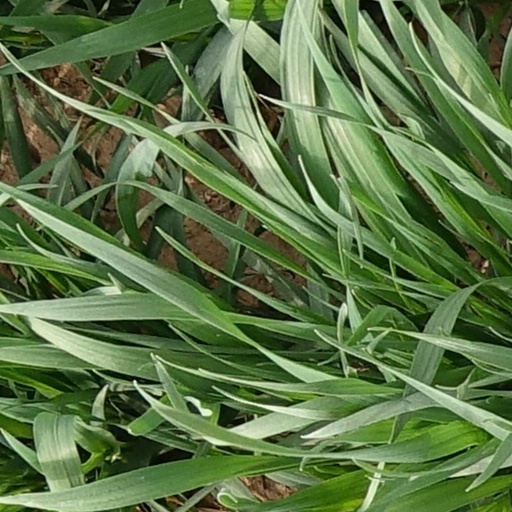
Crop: wheat